Asambhav

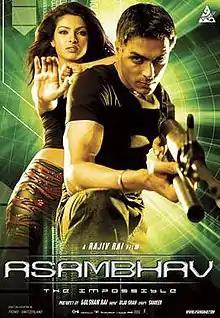
Movie poster for "Asambhav"

Asambhav is a 2004 Indian Hindi-language action thriller film directed by Rajiv Rai and produced by Gulshan Rai under the Trimurti Films banner. It was released on 23 July 2004, starring Arjun Rampal, Naseeruddin Shah and Priyanka Chopra along with Dipannita Sharma, Tom Alter, Milind Gunaji, and Sharat Saxena. The film was shot entirely in Switzerland.